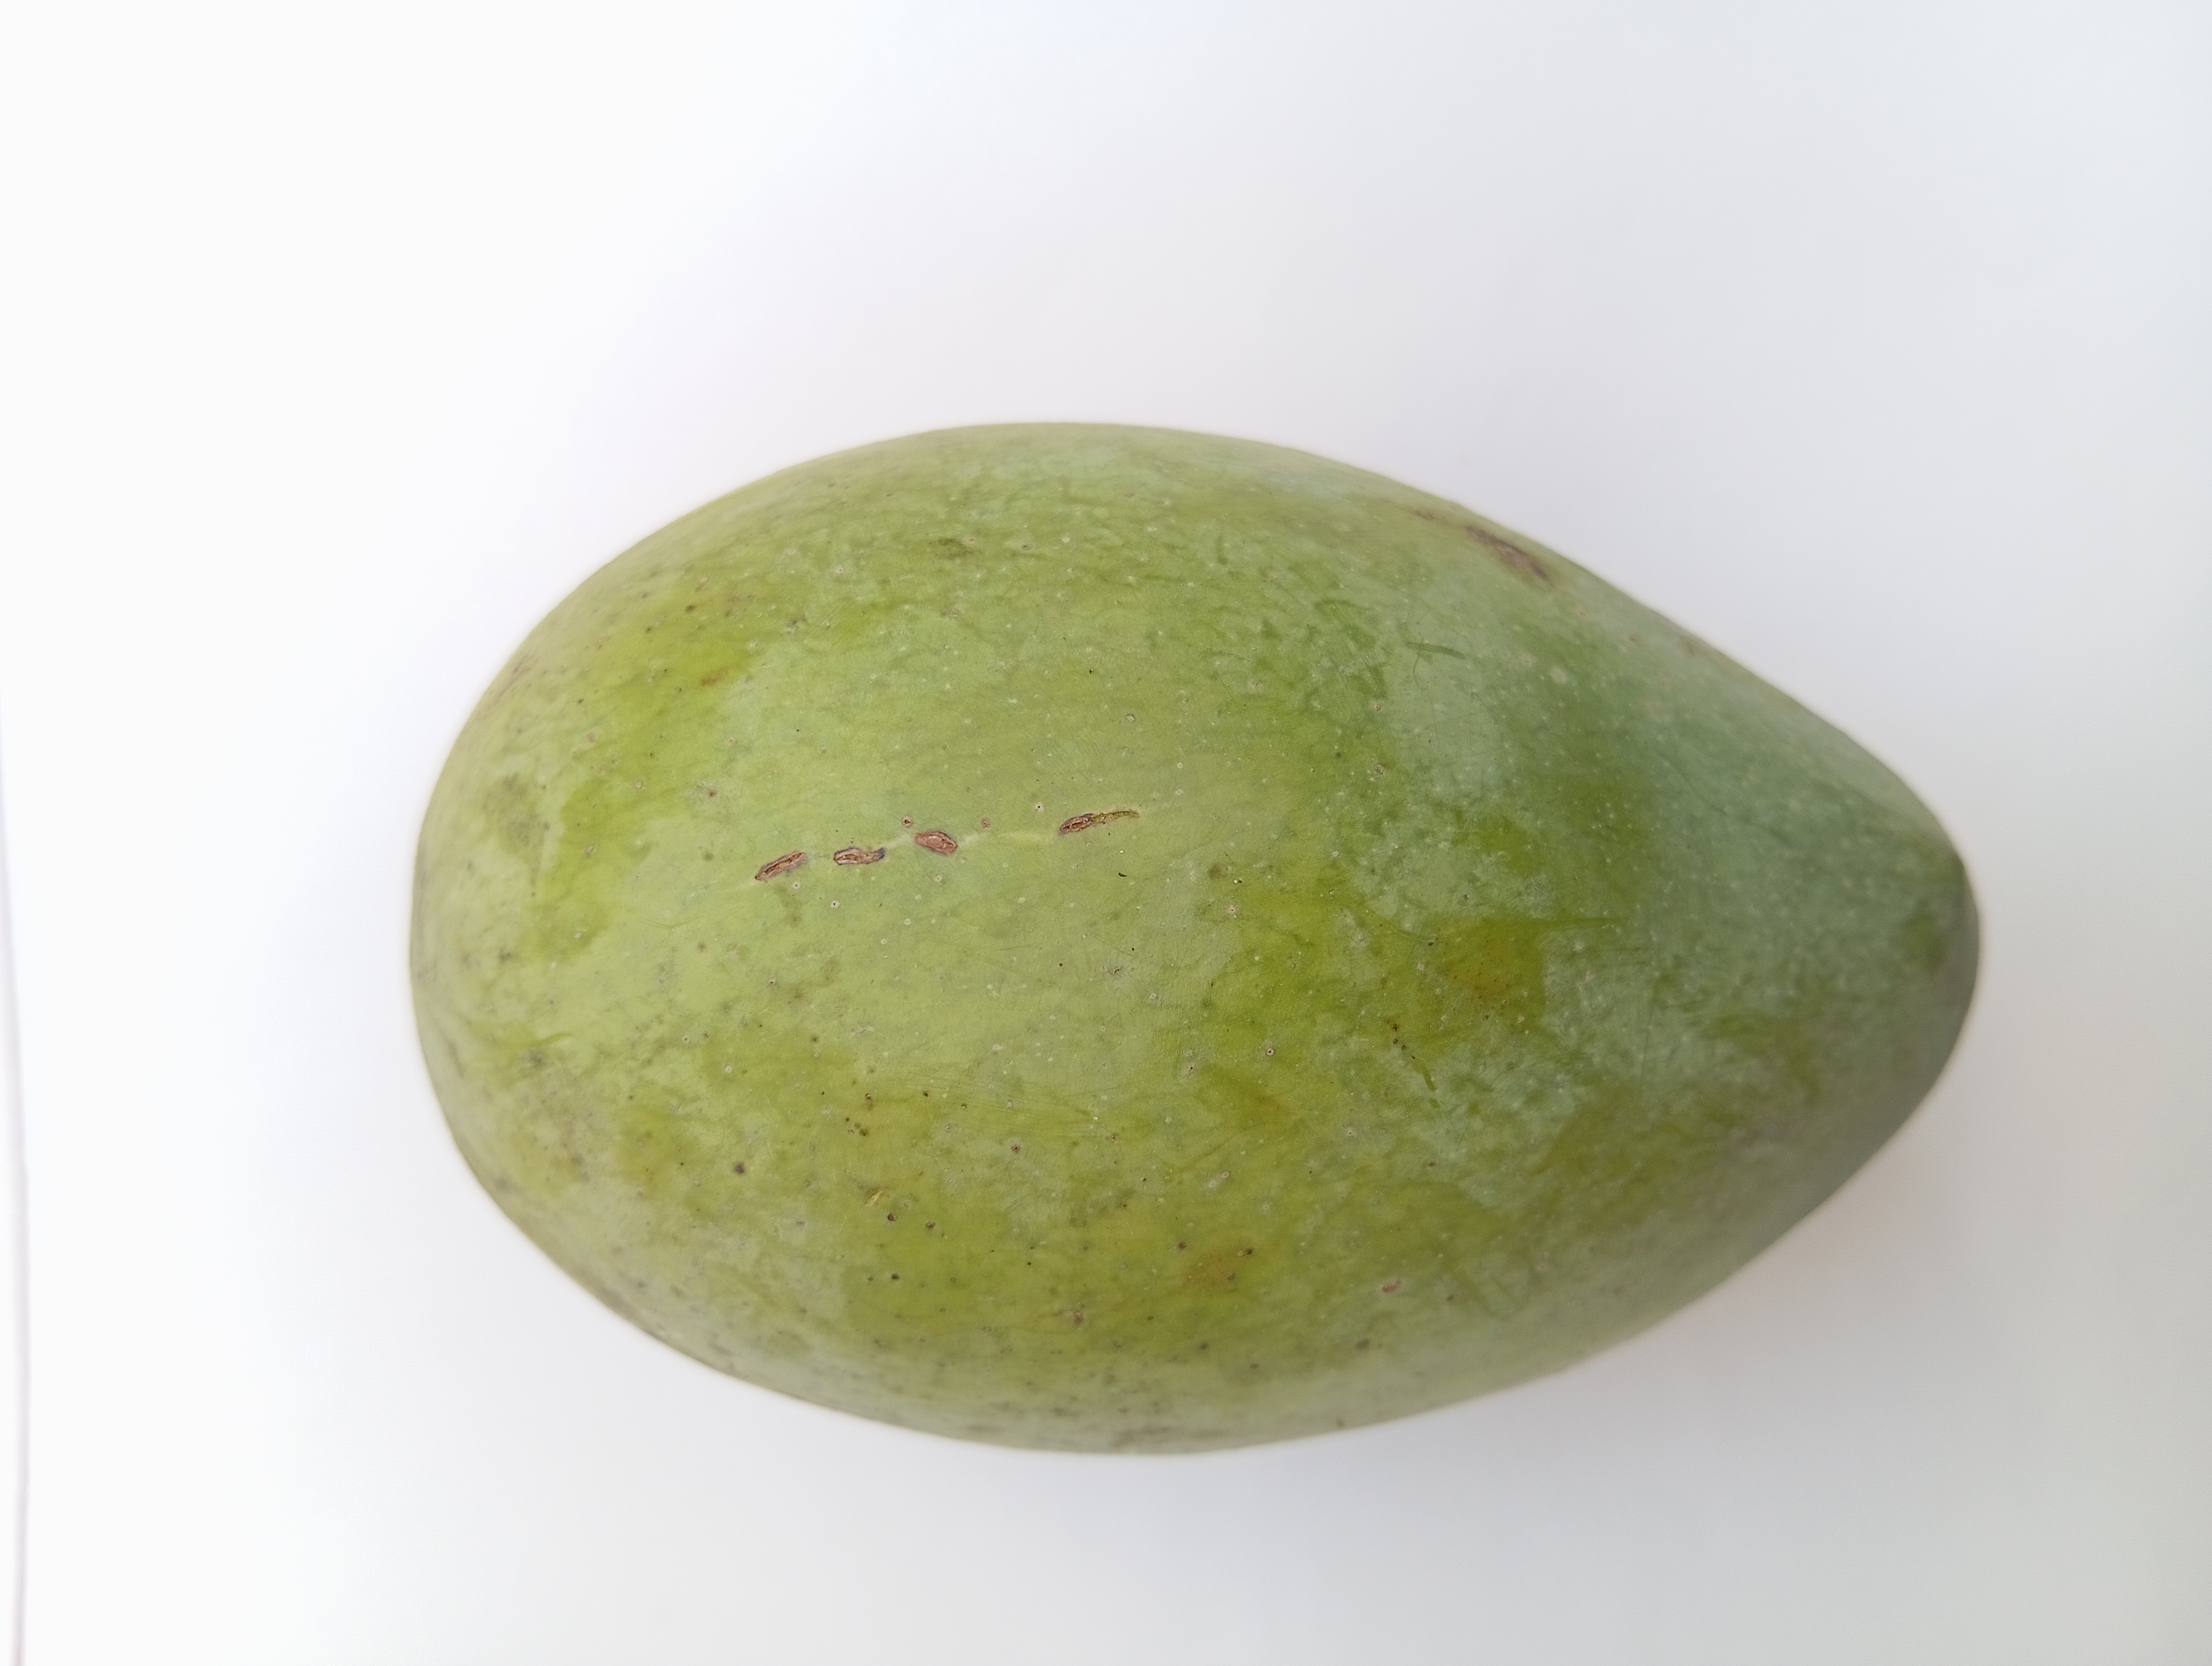
Mango variety: Amrapali